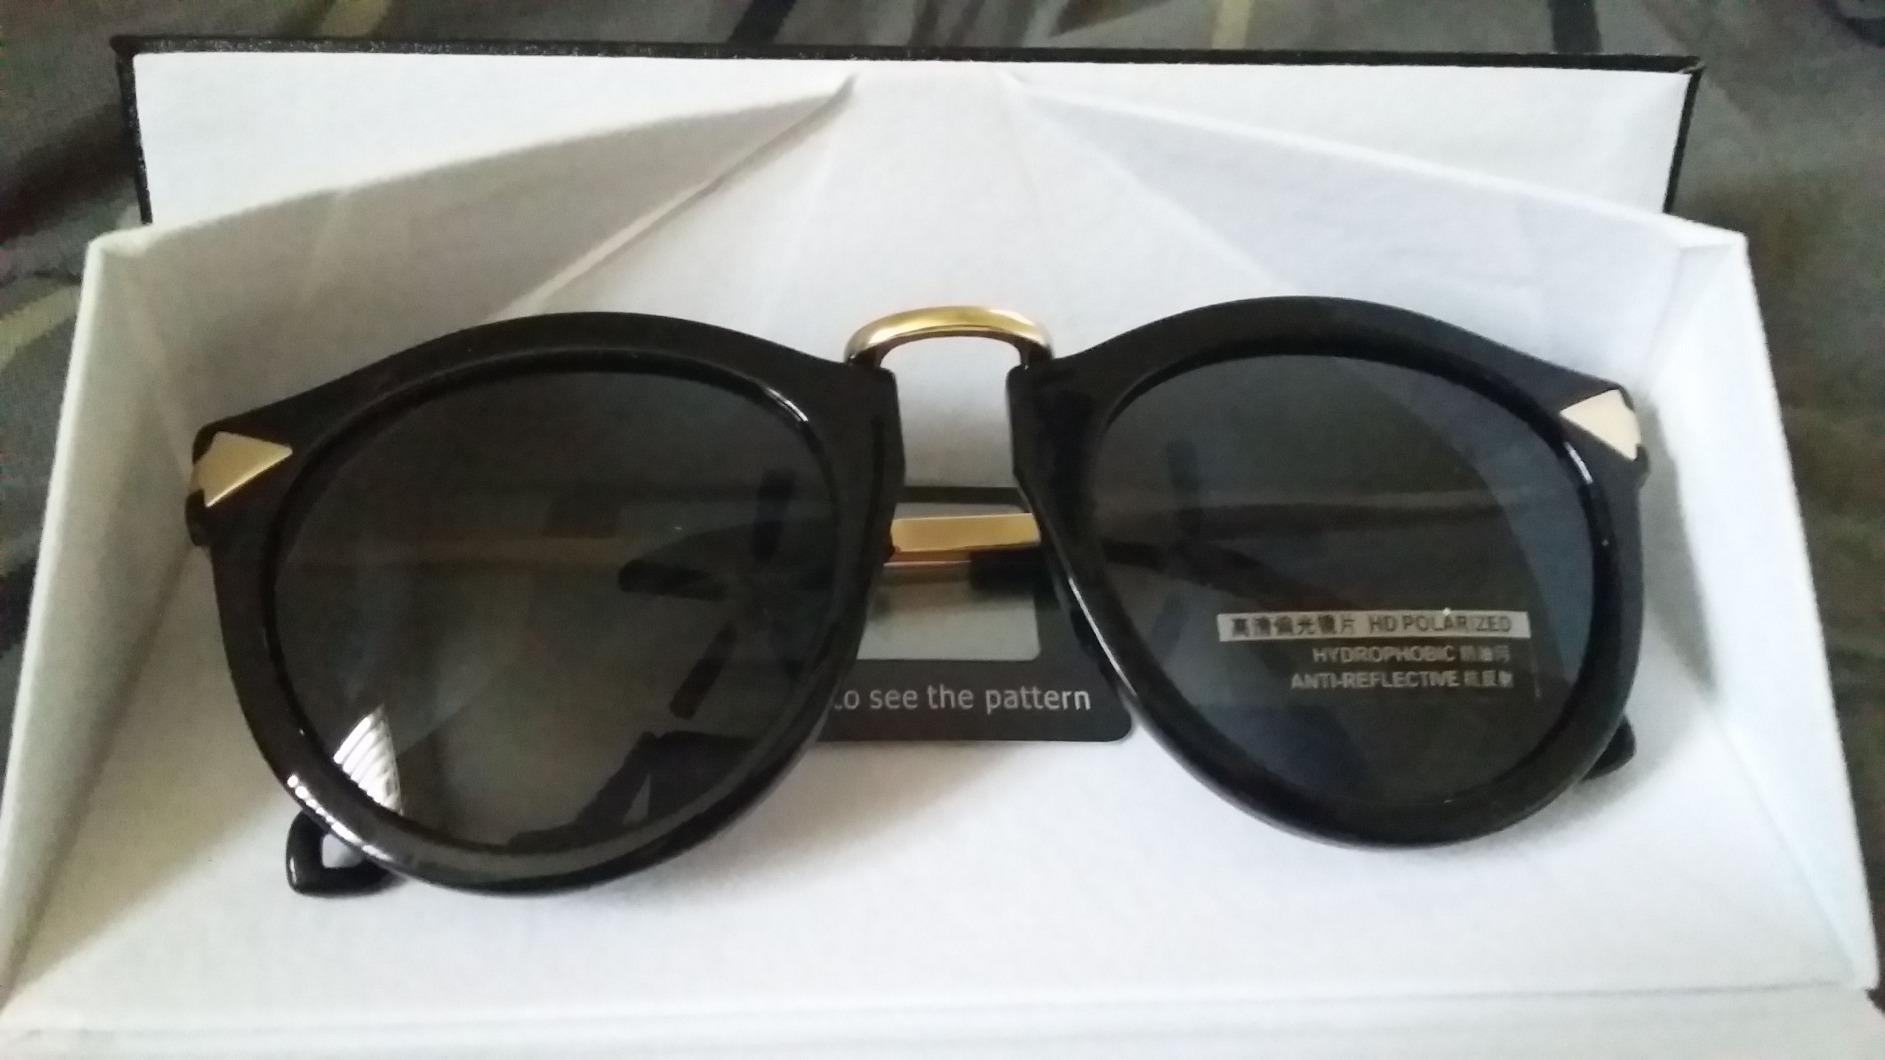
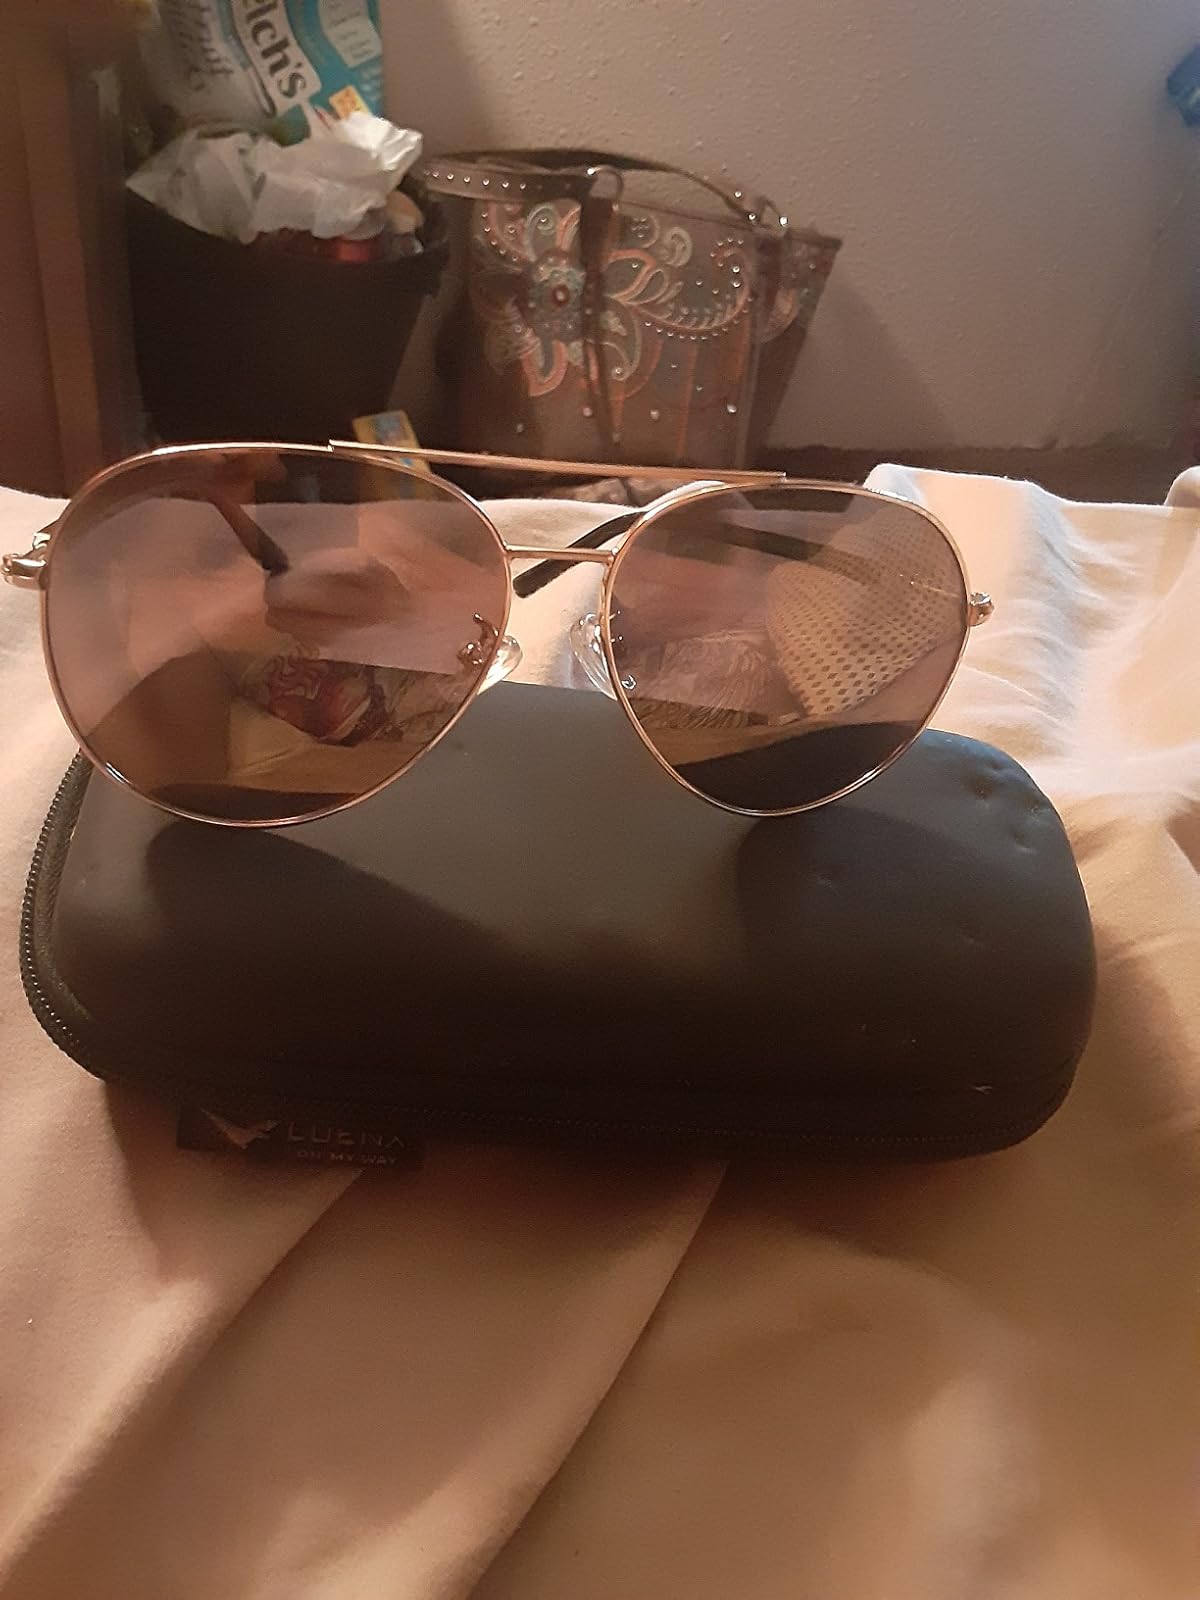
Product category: accessories_sunglasses
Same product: no